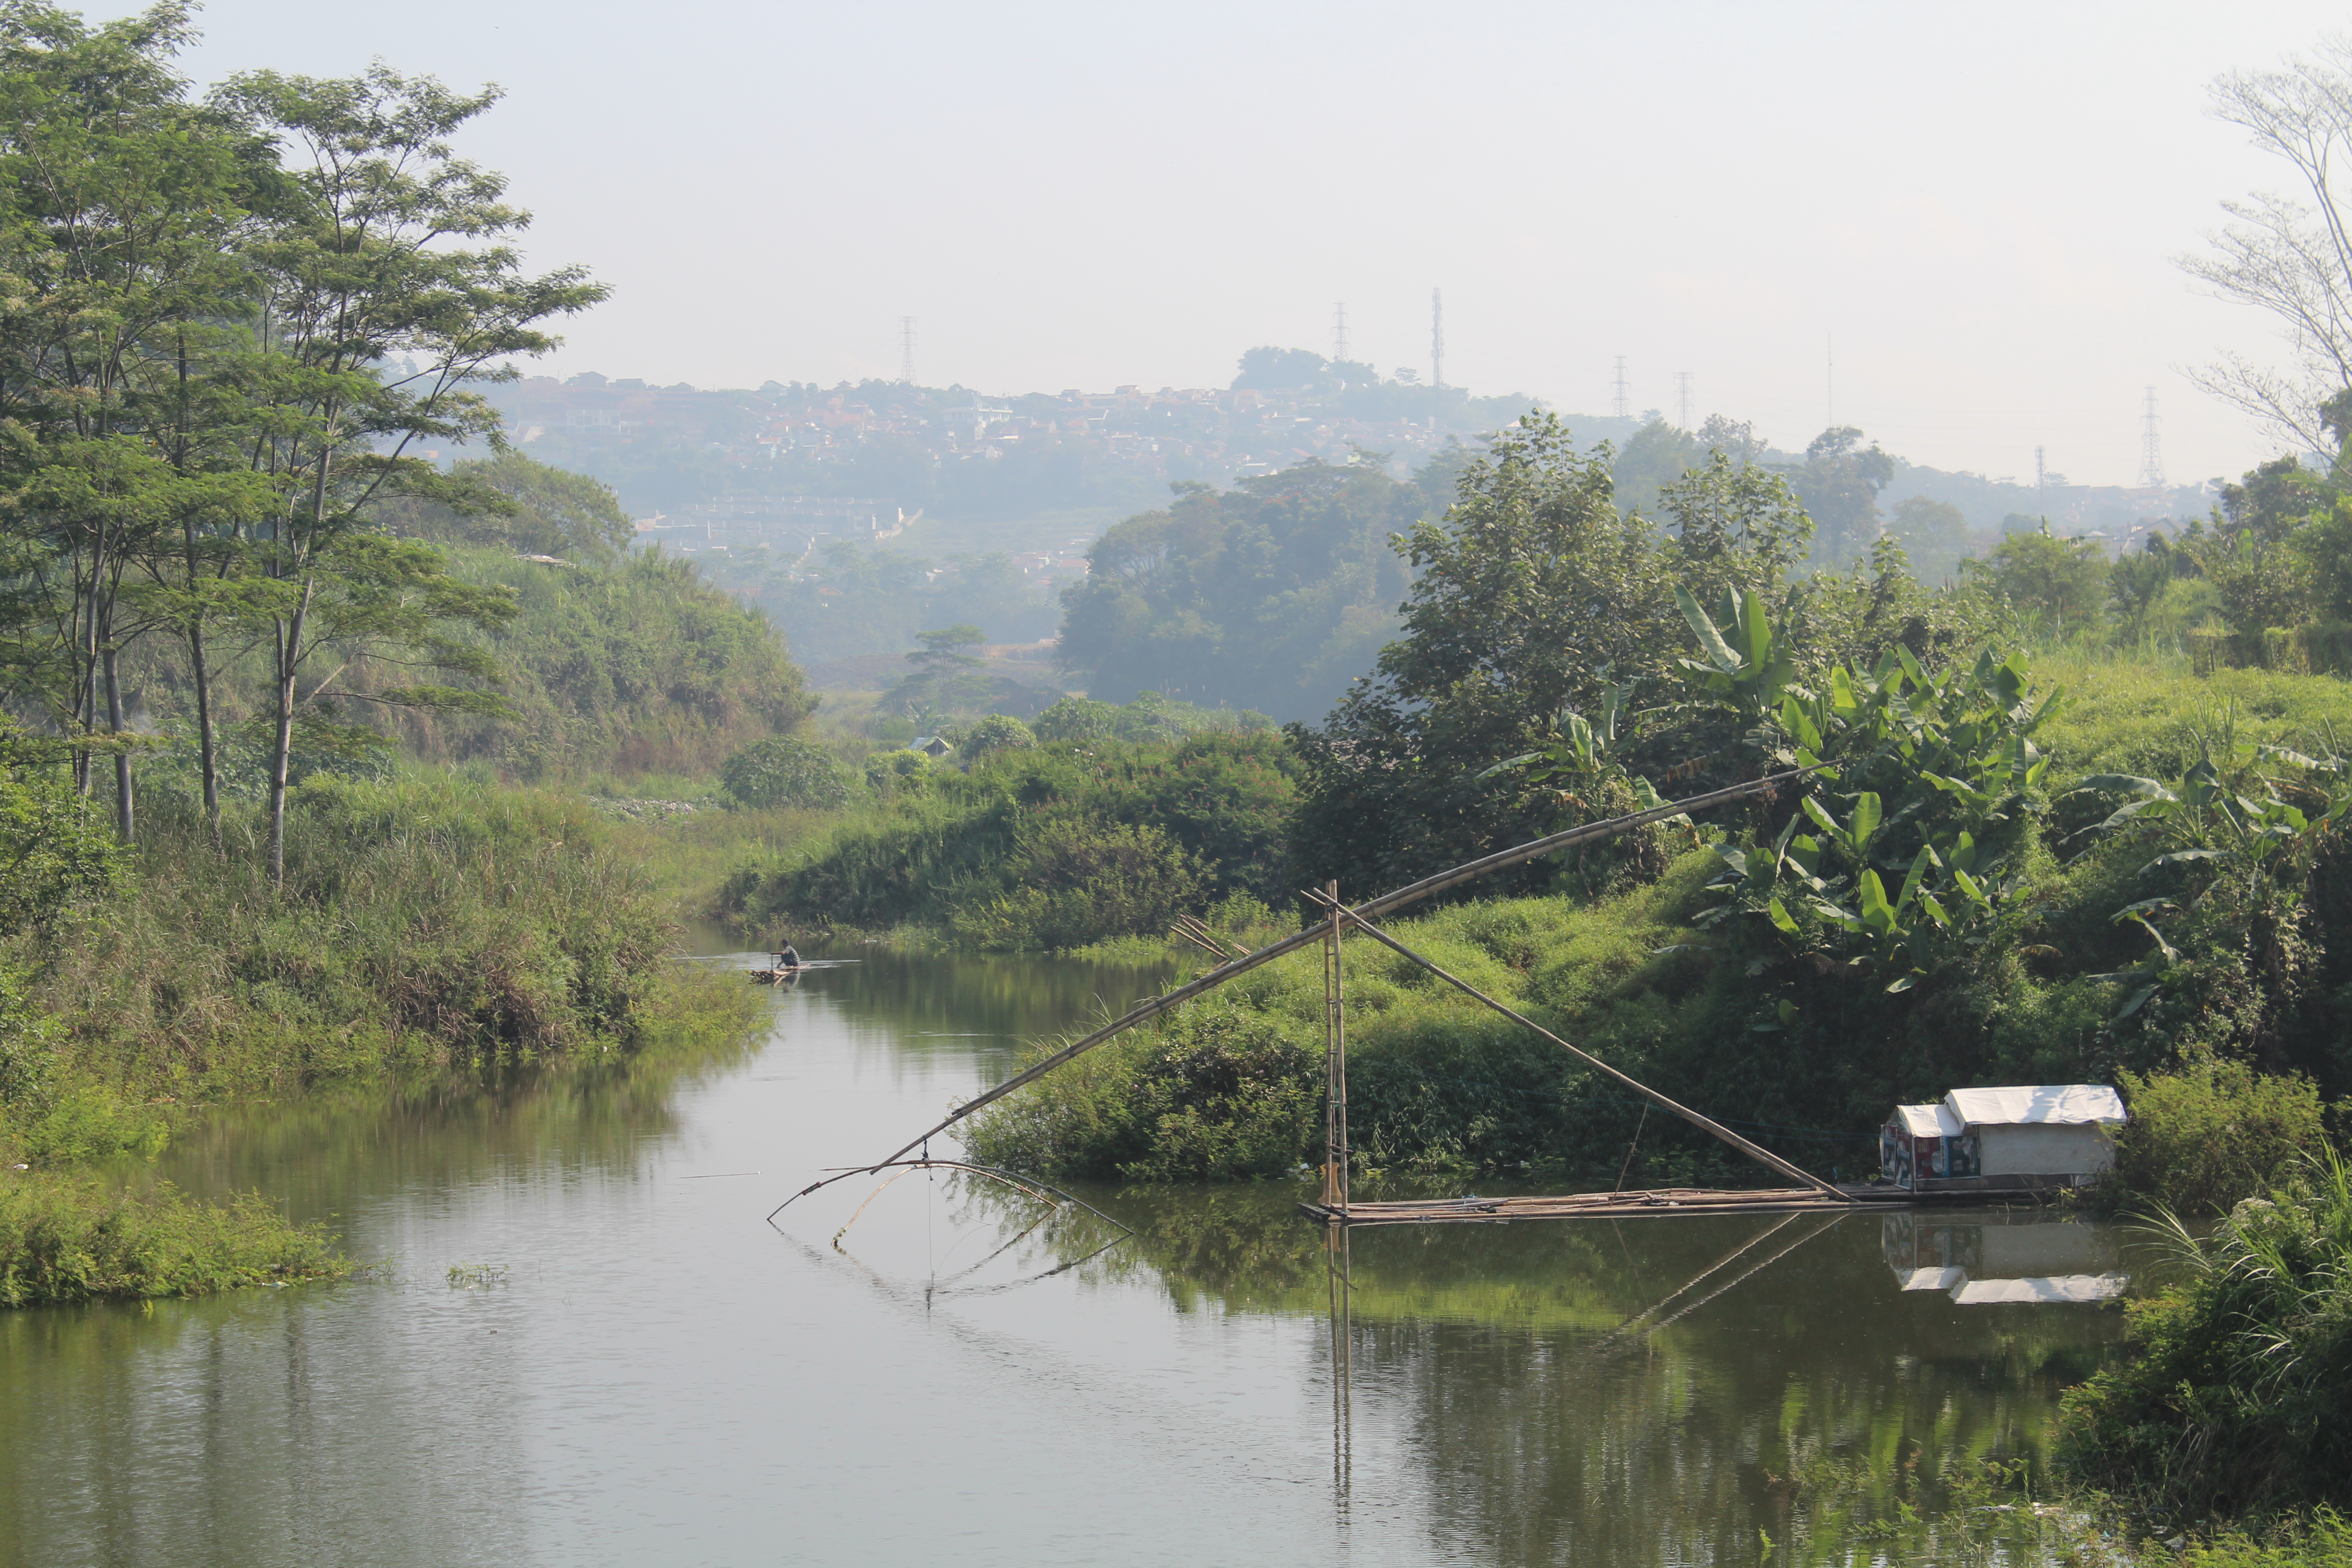
natural, nature, river, water resources, water, natural landscape, atmospheric phenomenon, vegetation, natural environment, bank, waterway, nature reserve, hill station, tree, wilderness, biome, watercourse, morning, reflection, jungle, forest, riparian zone, floodplain, lake, bayou, rainforest, rural area, wildlife, mist, landscape, riparian forest, plant, canal, mountain, wetland, national park, fog, reservoir, hill, tributary, fluvial landforms of streams